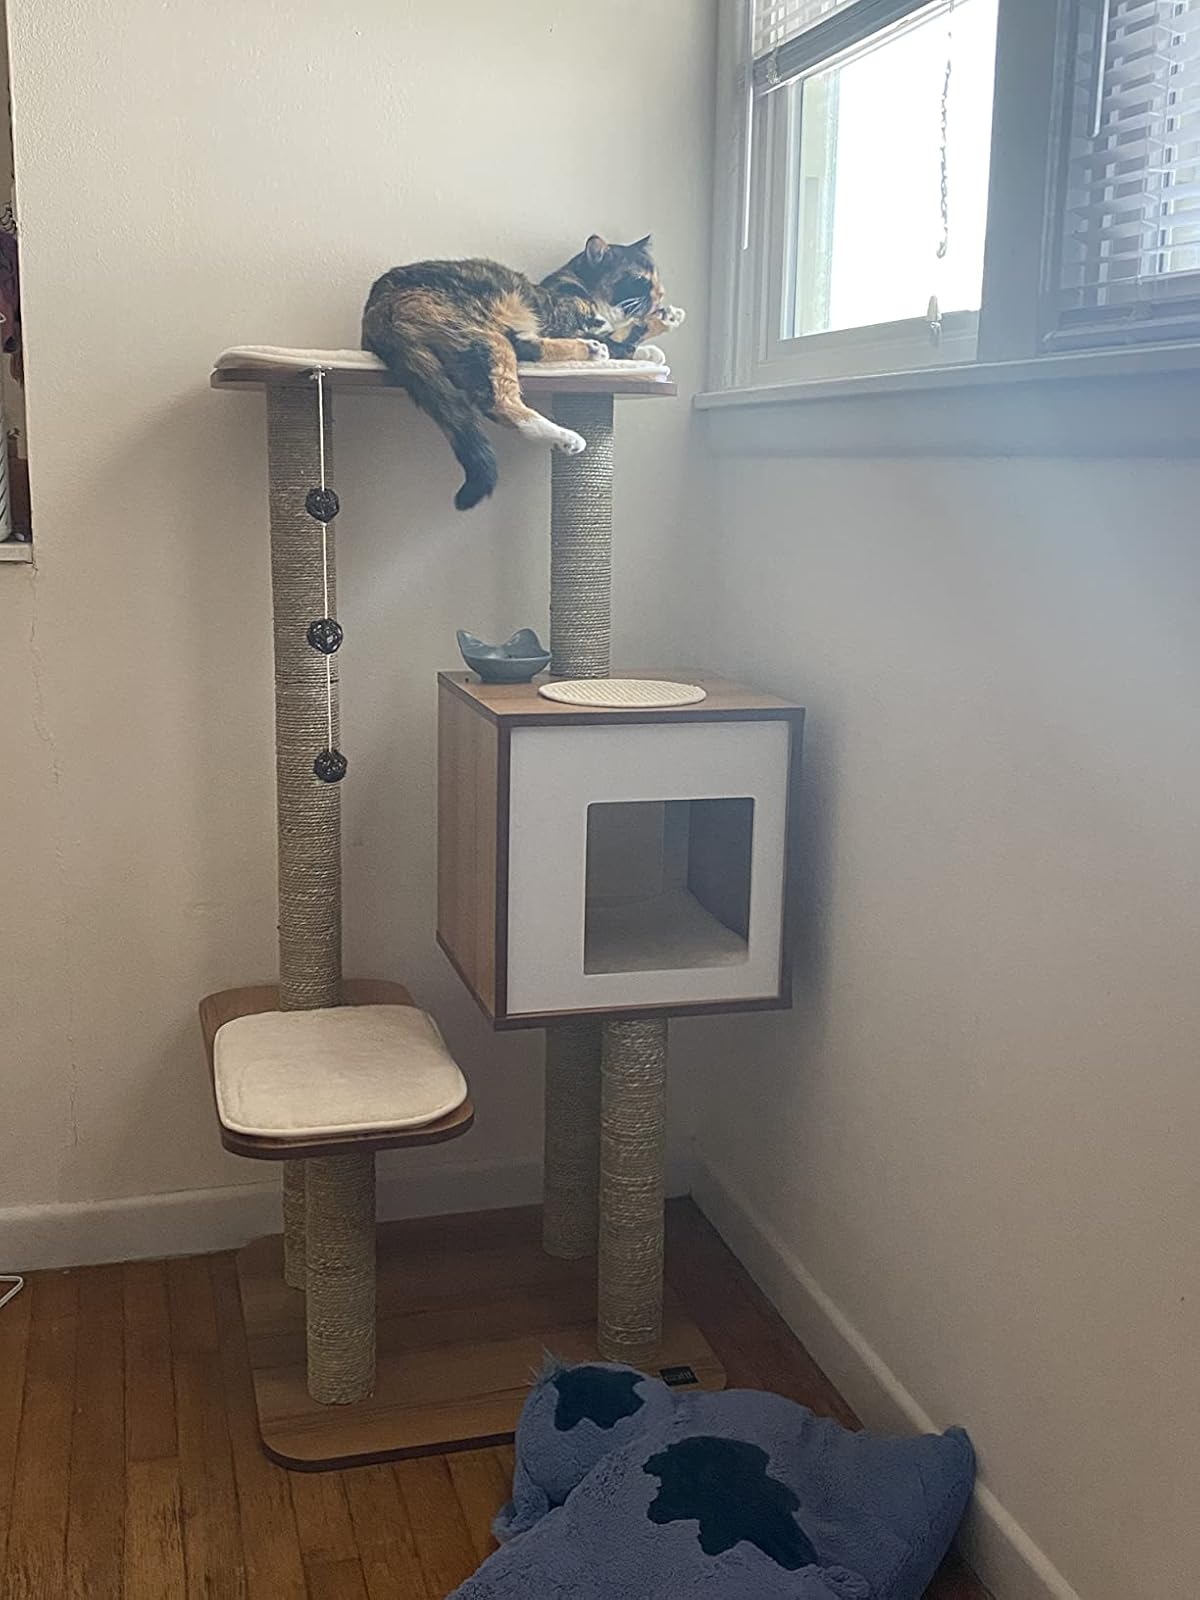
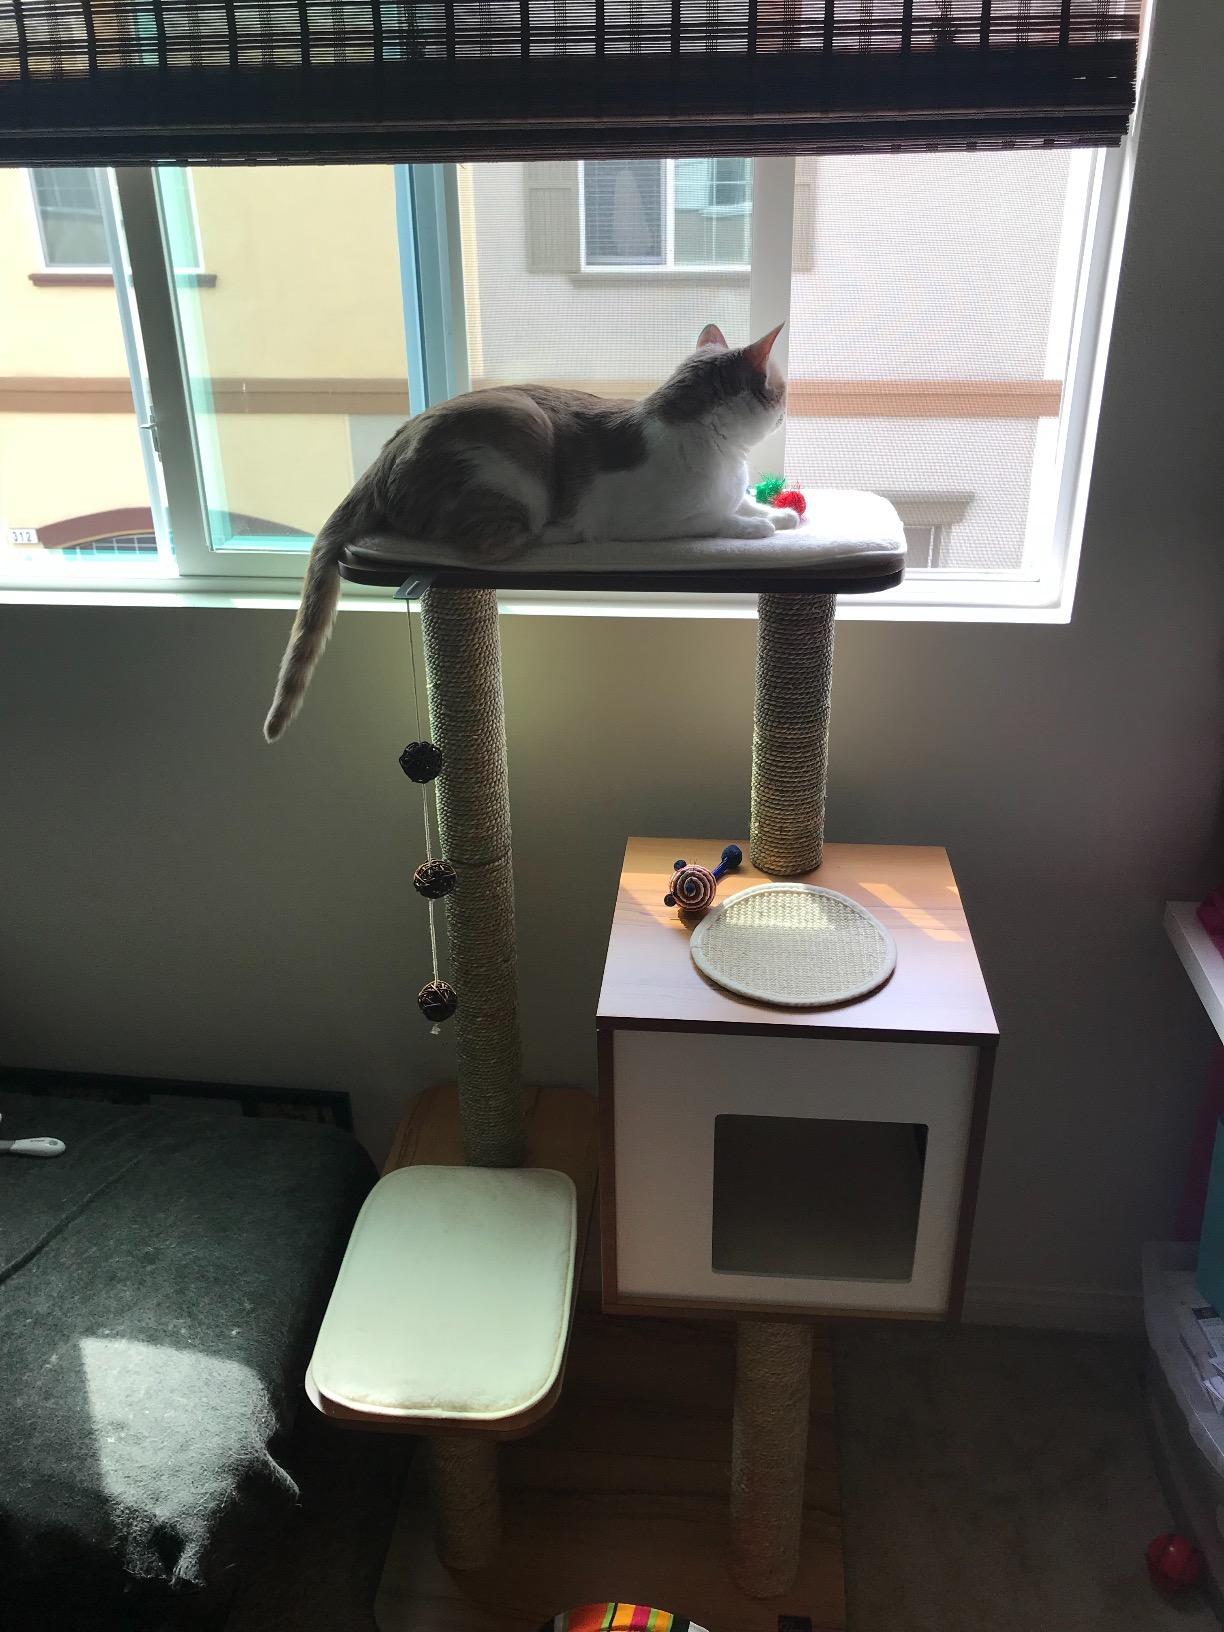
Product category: items_cat tree
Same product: yes